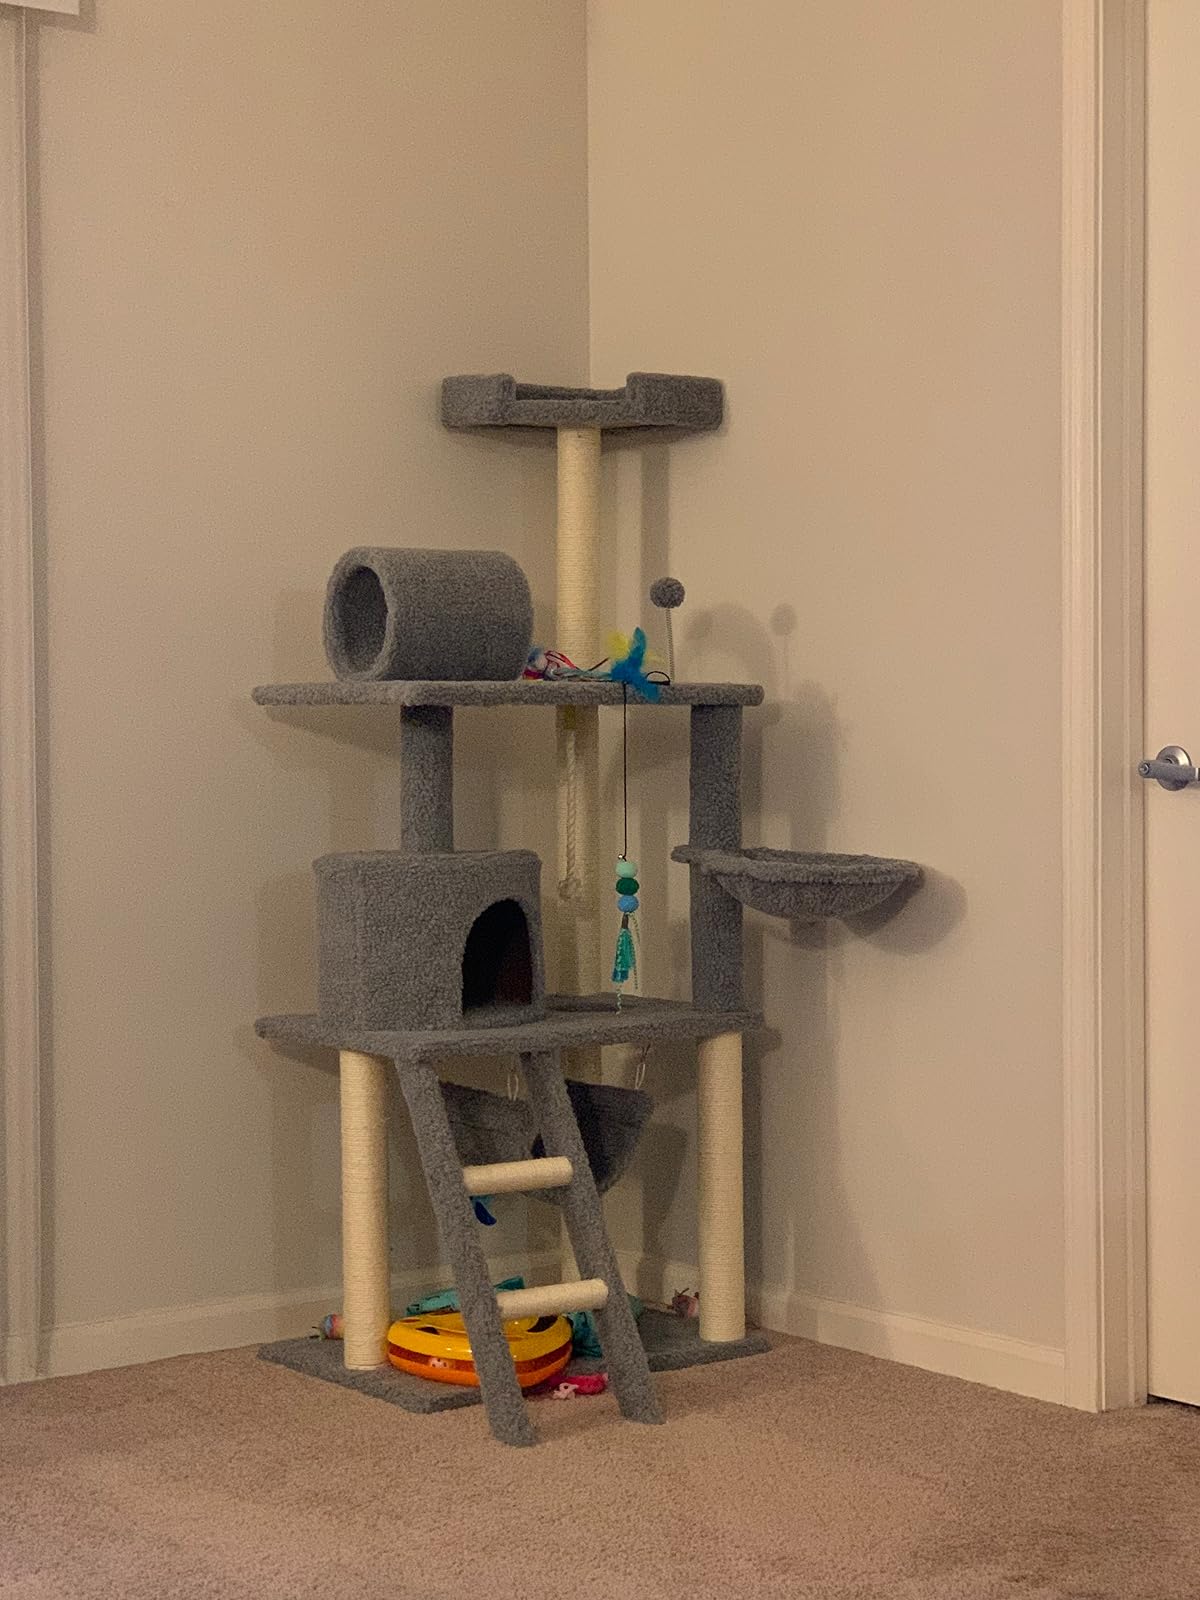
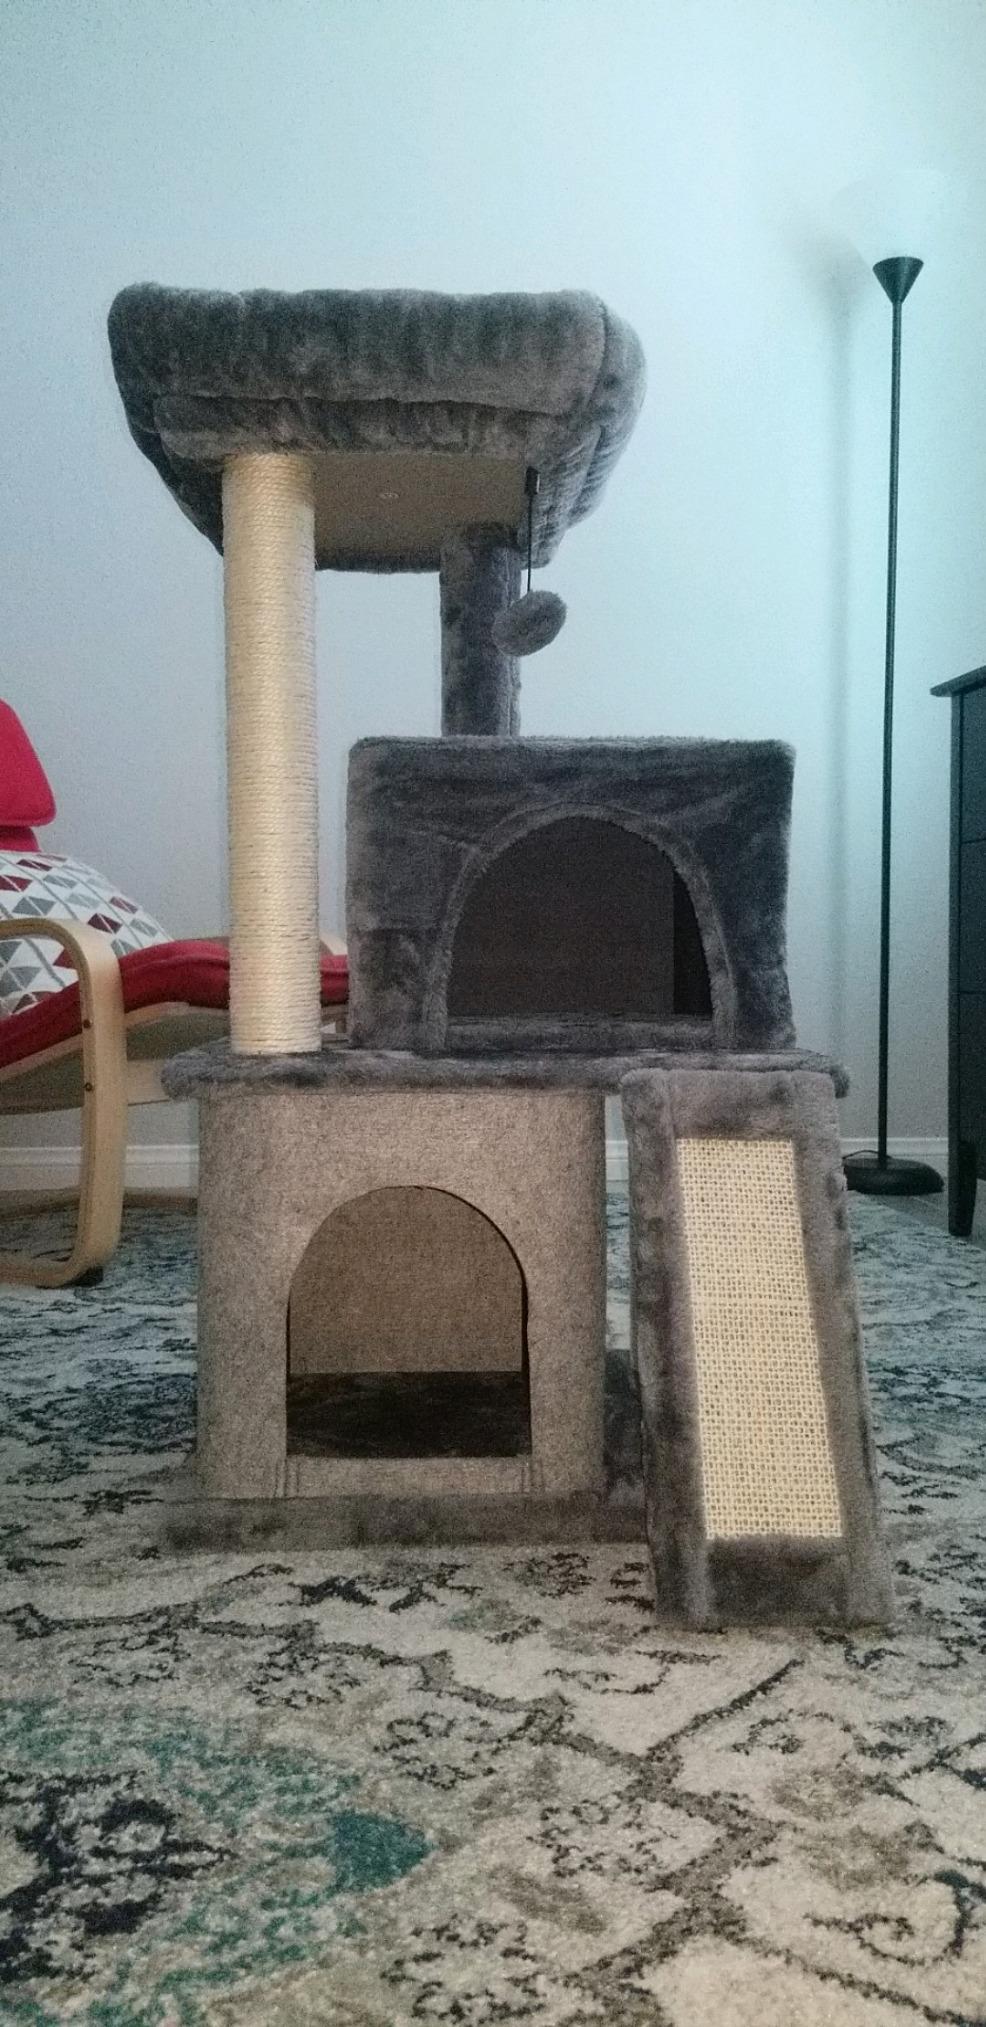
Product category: items_cat tree
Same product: no